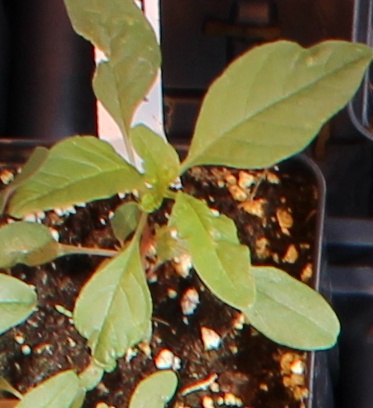
Label: Waterhemp